Vila Real de Santo António

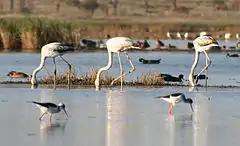
Fauna at Natural Reserve

The establishment, in 1975, of the Castro Marim and Vila Real de Santo António Marsh Natural Reserve provided a refuge for several species of migratory and marine birds, namely mallards, flamingos, Kentish plovers, little terns, pied avocets, dunlins, stilts, white storks, and spoonbills, while at the same time protecting breeding grounds for local fish and crustaceans. Chameleons, oysters, and jellyfish (of the genus Rhopilema) are among the species that can be found in the region and its coastal waters, while carob trees, gum rockrose, brooms and almond trees mingle within the forests and brush within the interior.